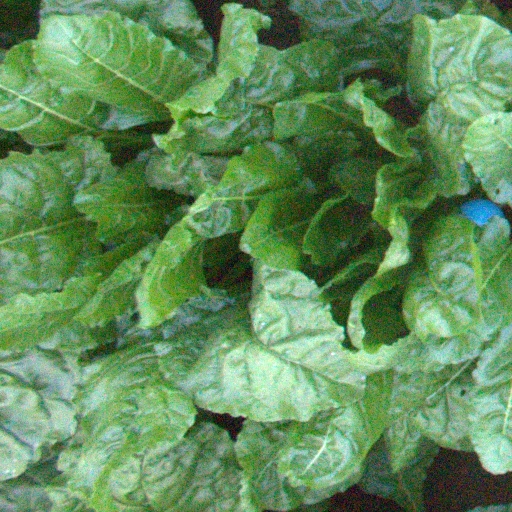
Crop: sugar beet